Petrasch

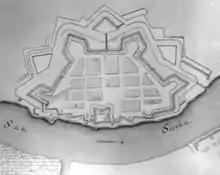
Fortress of Gradiška in 1750.

Maximilian joined the imperial army as a common cavalryman in the cuirassiers "Gondola". He was badly injured at Lugos; this wound never healed and in later life made it difficult, or impossible, for him to mount a horse. In five years, he became an officer, but he fell into the hands of insurgents, who tried to persuade him to join their own party. By 1716, during the Austro-Turkish War (1716–1718) he was a colonel and commander of the fortress of Slavonski Brod in Slavonia. He outwitted the contingent guarding Gradiška fortress, lured them into an ambush, then burned the city Gradiška to the ground.